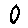
Label: 0